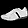
Label: Sneaker